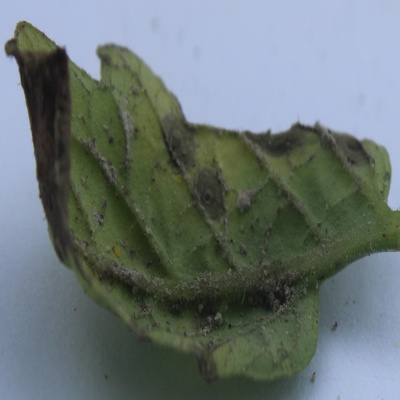
Crop: Tomato
Condition: leaf blight